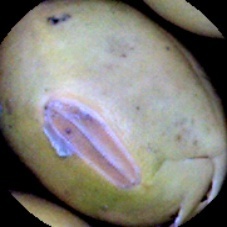
Label: Immature